Convex optimization

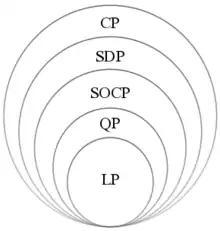
A hierarchy of convex optimization problems. (LP: linear programming, QP: quadratic programming, SOCP second-order cone program, SDP: semidefinite programming, CP: conic optimization.)

These results are used by the theory of convex minimization along with geometric notions from functional analysis (in Hilbert spaces) such as the Hilbert projection theorem, the separating hyperplane theorem, and Farkas' lemma.